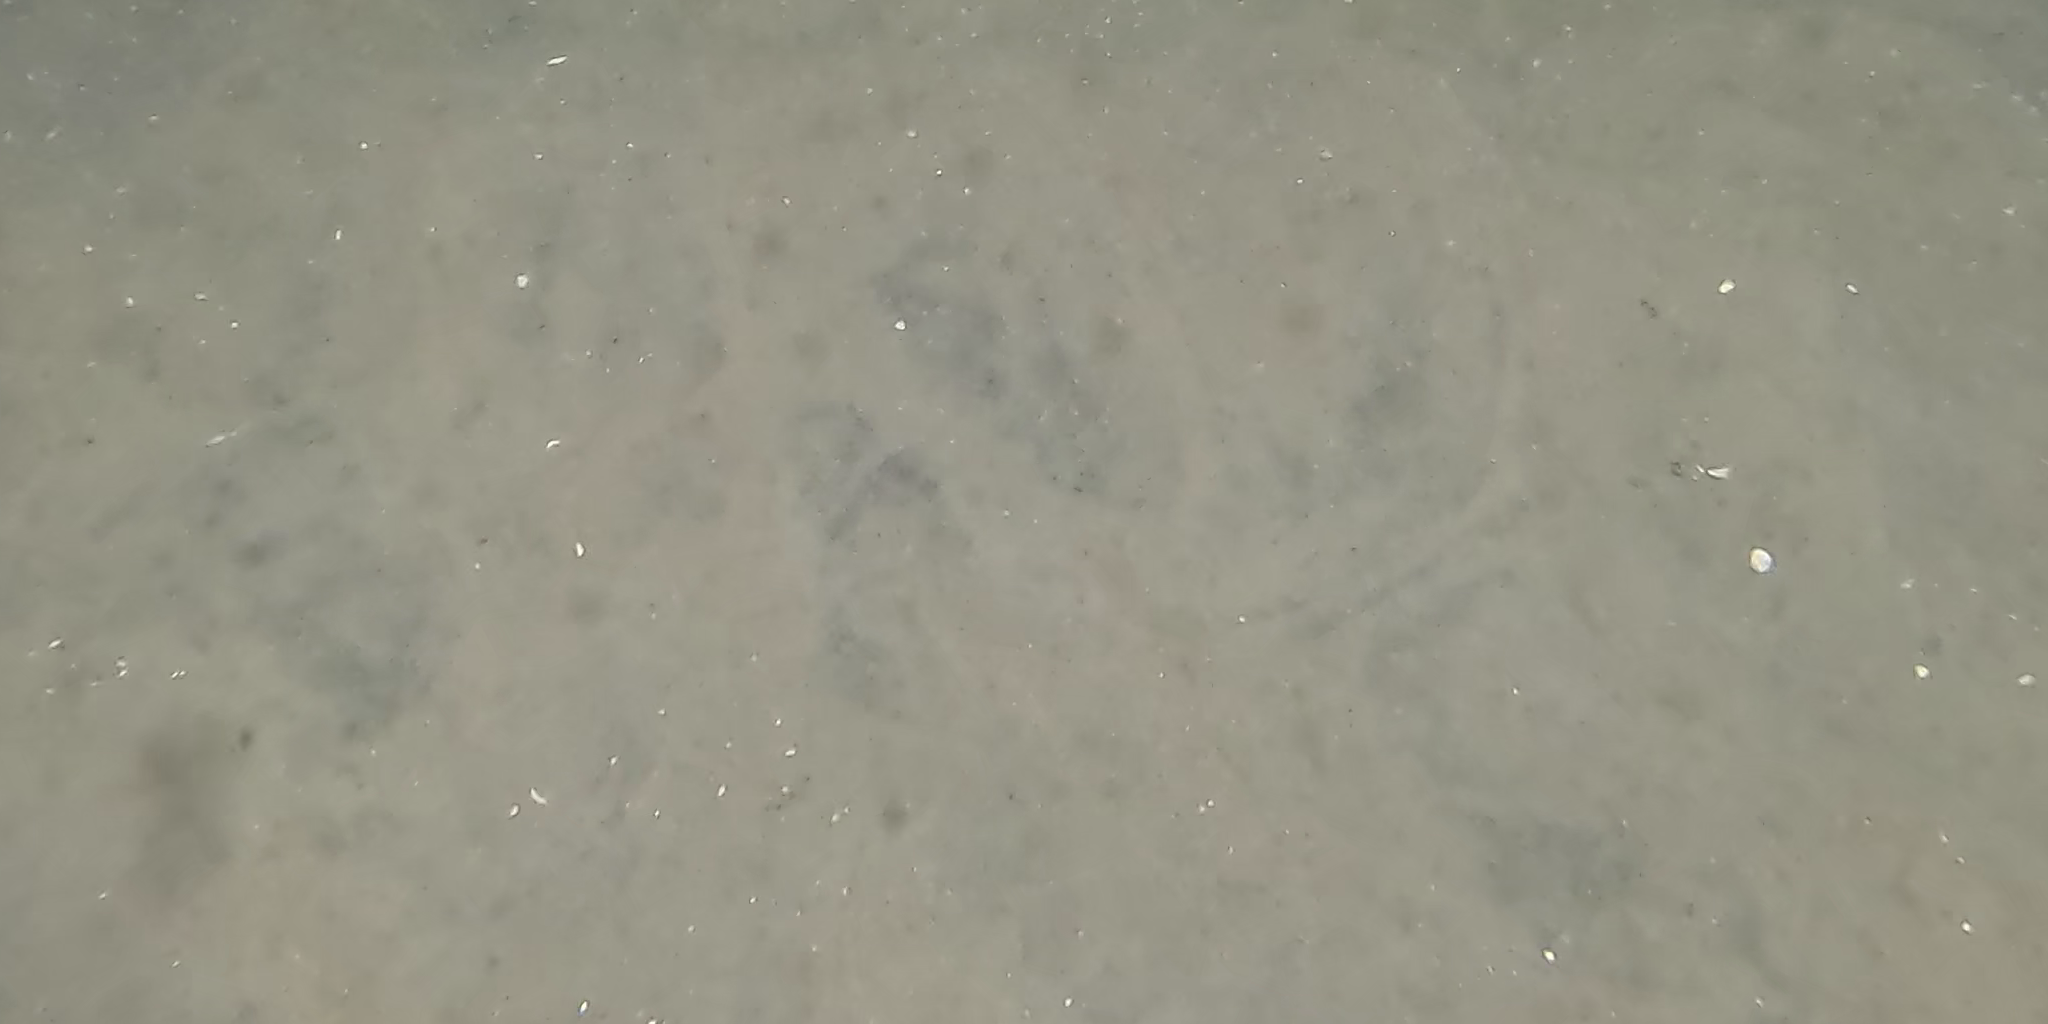
Seabed habitat: sand